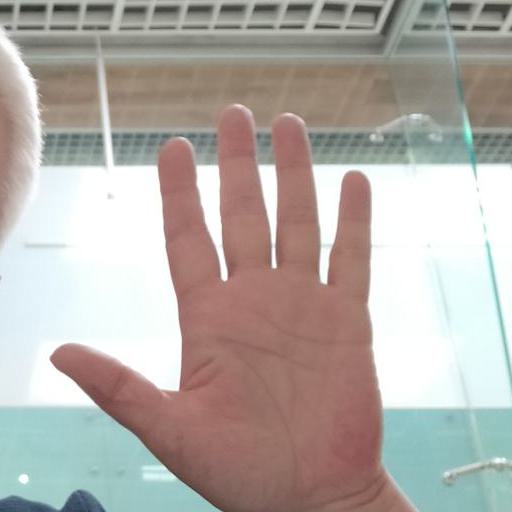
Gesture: palm